Middlesbrough

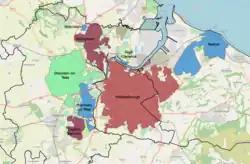
The 2011 Teesside Built-up Area with subdivisions and local authority boundaries, Middlesbrough is light red.

Post-war industrial to modern non-industrial Middlesbrough has changed the town, many buildings having been replaced and roads built. The A66 road was built through the town in the 1980s, the Royal Exchange being demolished to make way for it.